Terrebonne, Quebec

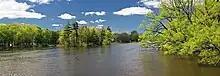
A picture of the Rivière des Mille Îles in Terrebonne, in which the "Île Saint-Jean", the "Île aux moutons" and the "Île-des-moulins" can be seen from left to right, respectively.

The actual Saint-Louis-de-France Church in Old Terrebonne ("Vieux Terrebonne"), near the historical site of the "Île-des-moulins", was established in 1878, while the parish was founded in 1723 by Louis Lepage de Sainte-Claire, priest of the diocese of Quebec, parish priest of the "Île Jésus", and lord of the Seigniory of Terrebonne. The parish was part of the diocese of Saint-Jérôme.